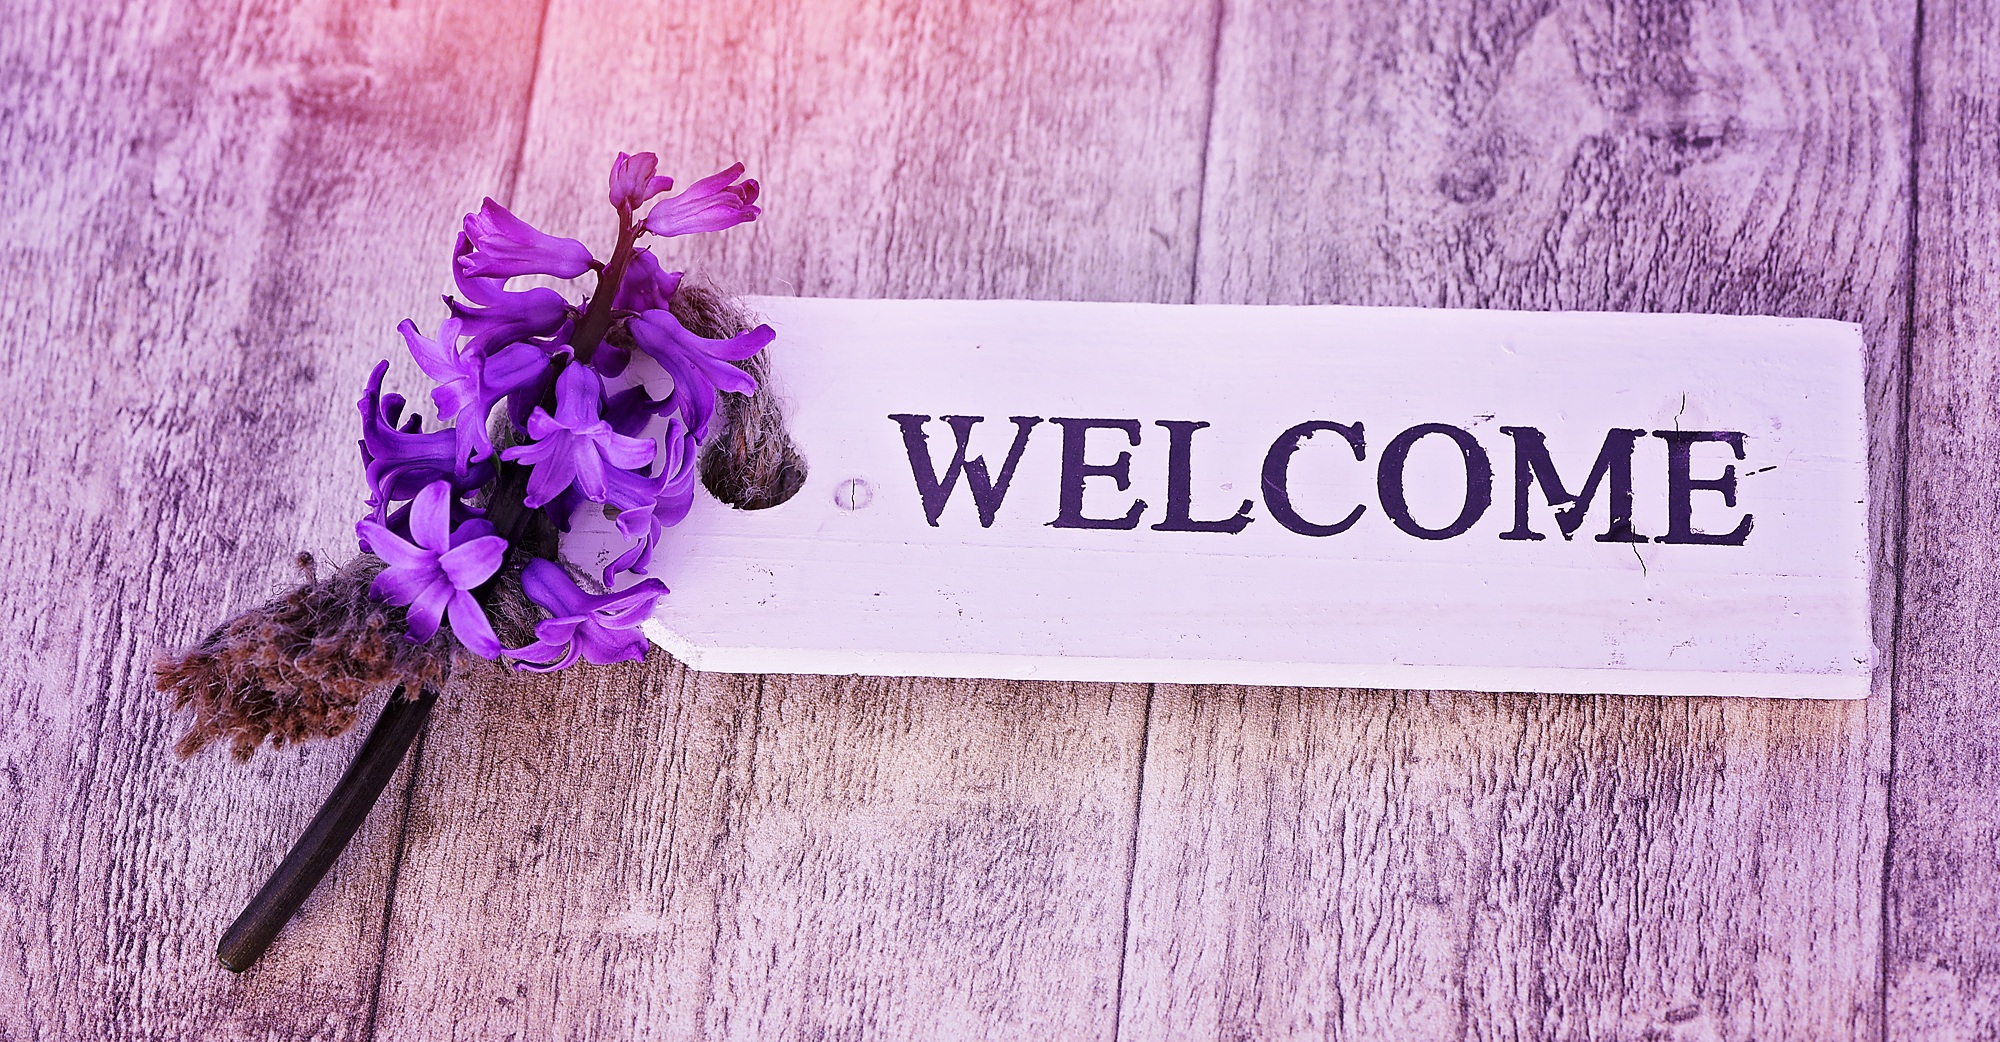
wood, flower, purple, spring, color, blue, pink, close, font, shield, beauty, welcome, fragrant, hyacinth, spring flower, wooden sign, fragrant flower